Merely Mary Ann (1920 film)

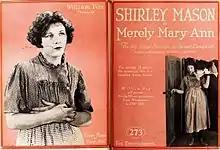
advertisement

Merely Mary Ann is a lost 1920 silent comedy-drama film directed by Edward J. Le Saint and starring Shirley Mason, based on the play "Merely Mary Ann" by Israel Zangwill. It was produced and distributed by Fox Film Corporation.